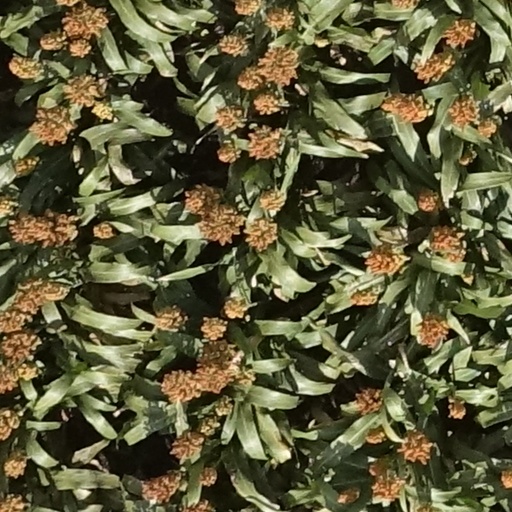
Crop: sorghum